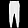
Label: Trouser